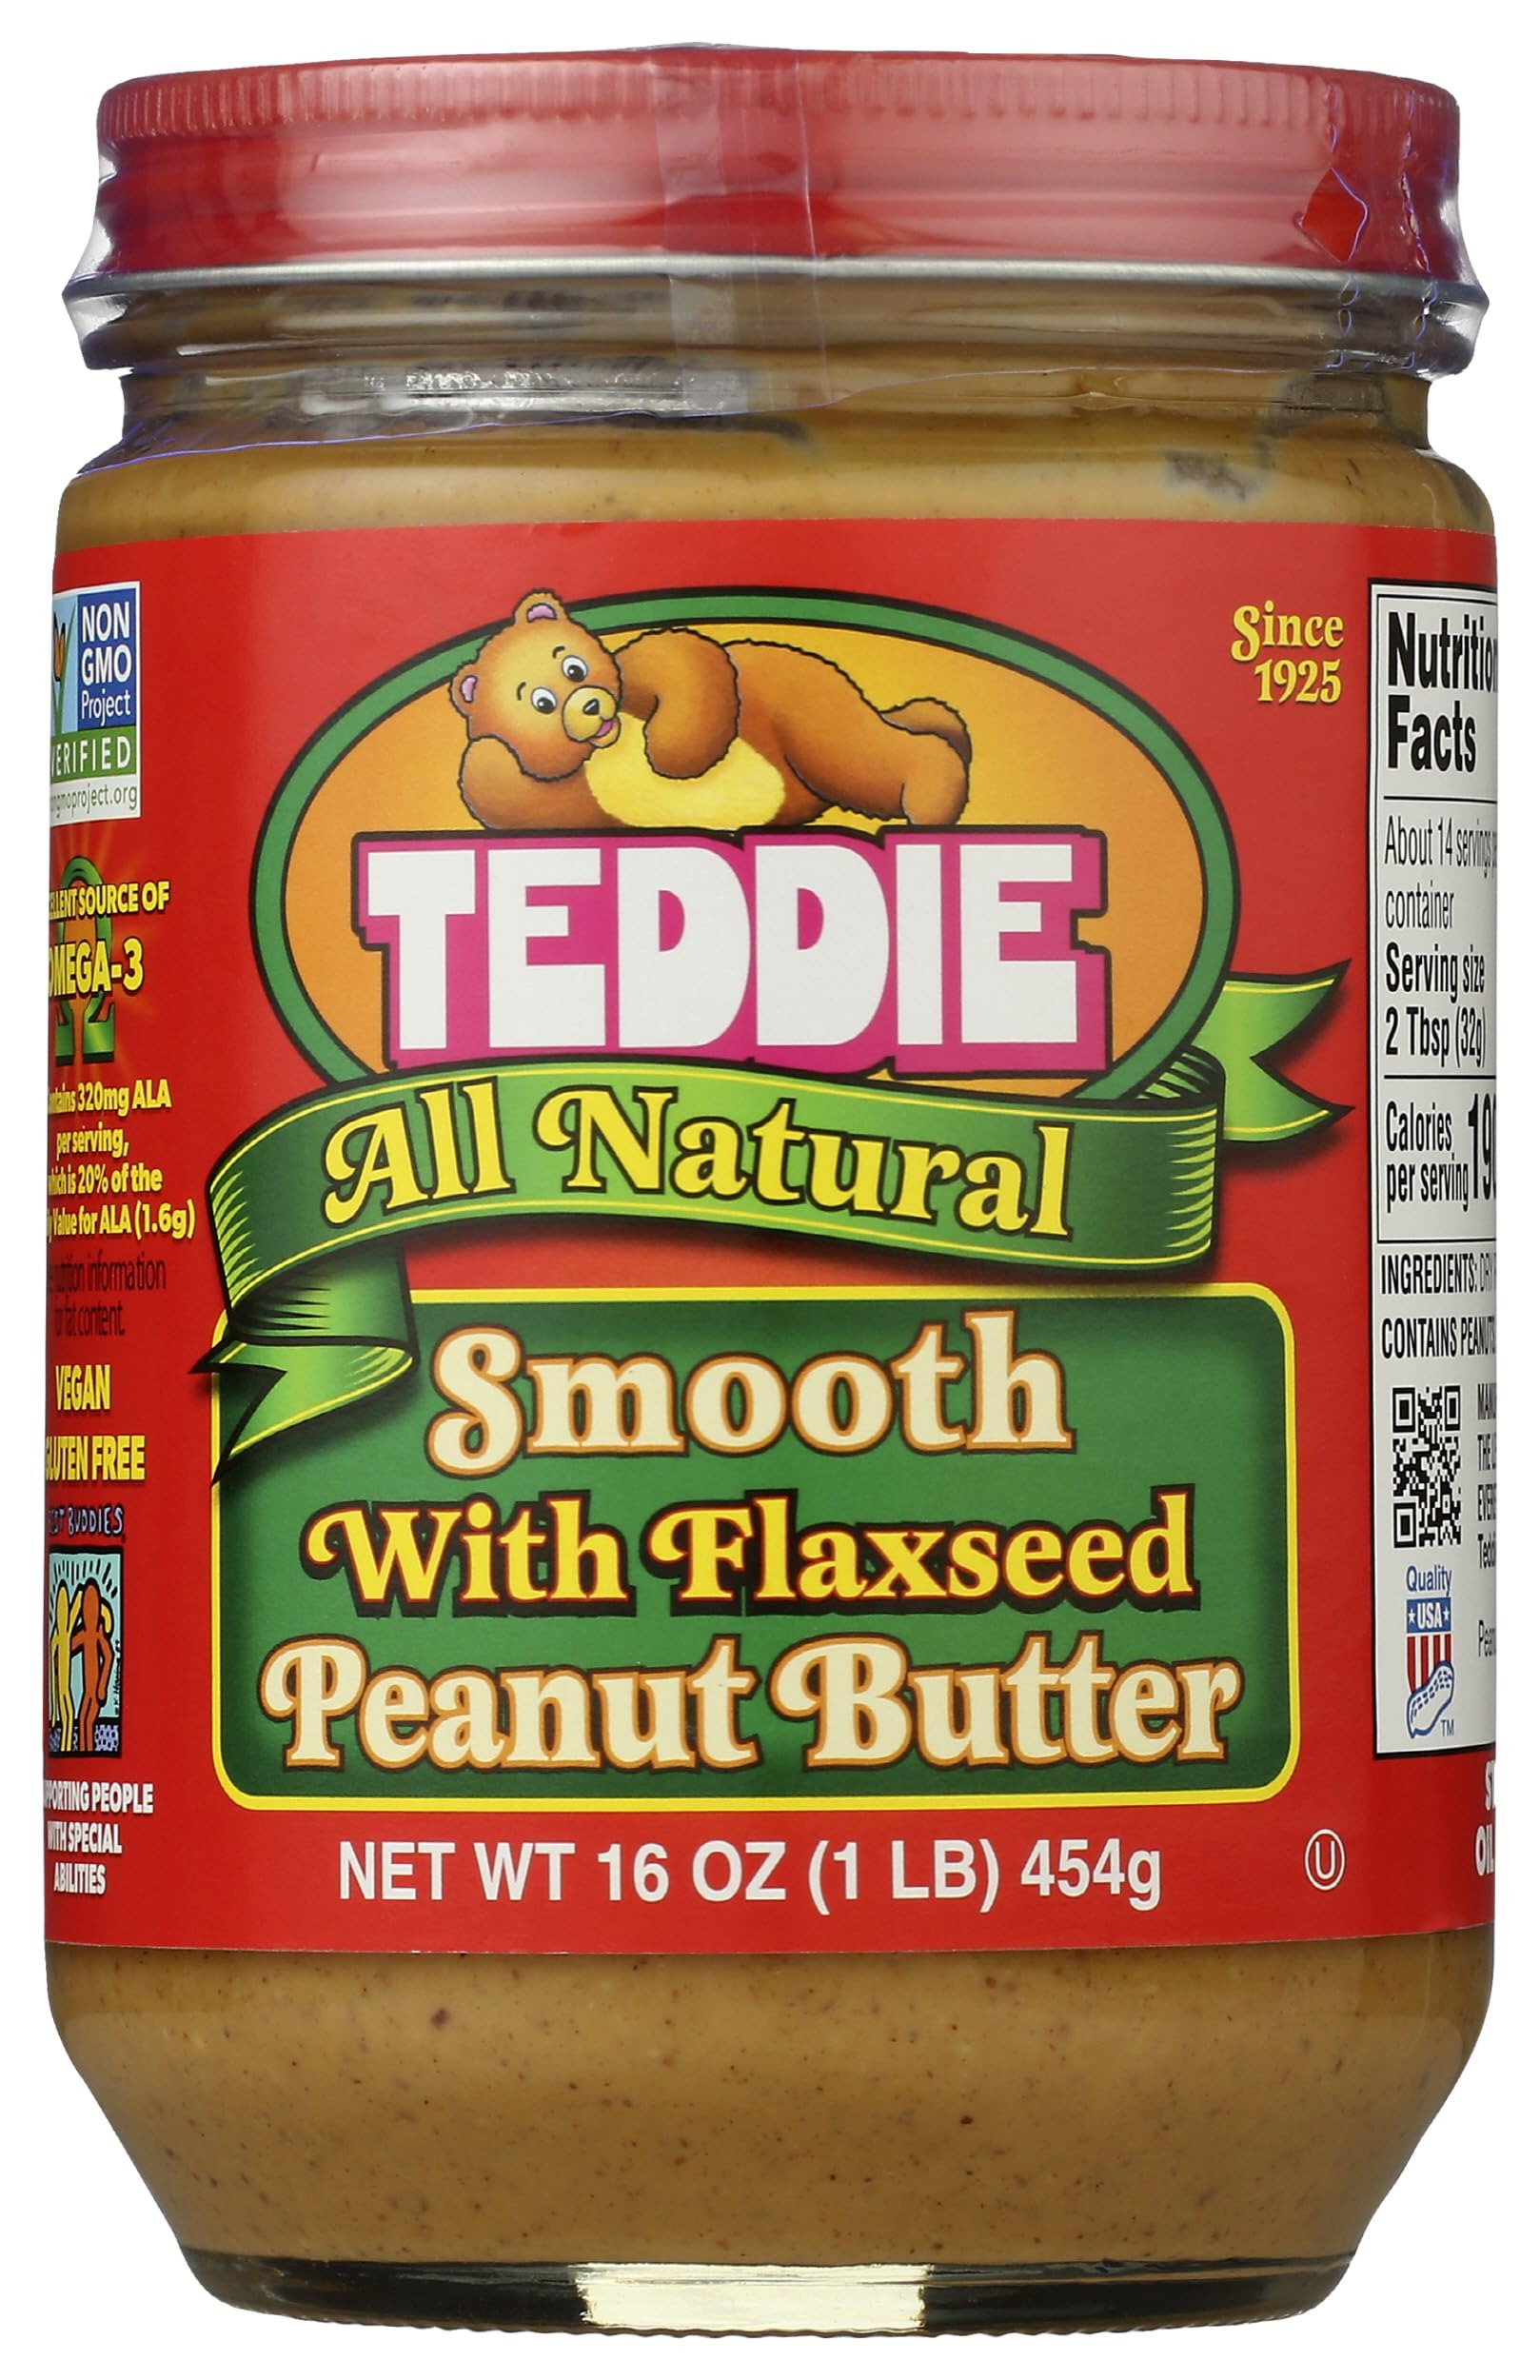
Item Name: Teddie Smooth All Natural Peanut Butter with Flaxseed, 16 Ounce
Bullet Point 1: Proudly made in the USA using only USA grown peanuts
Bullet Point 2: Non-GMO, Gluten Free, Vegan Friendly
Bullet Point 3: No preservatives or sugars added
Bullet Point 4: Family owned and operated since 1925
Bullet Point 5: Teddie is a true Natural peanut butter, NOT a peanut butter "spread"
Value: 16.0
Unit: ounce

Price: 13.49